Abdourahmane Barry

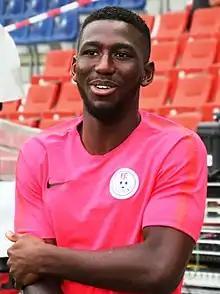
Barry in August 2018

Abdourahmane Barry (born 21 February 2000) is a professional footballer who plays as a centre-back for club Amiens. Born in France, he represents the Guinea national team.